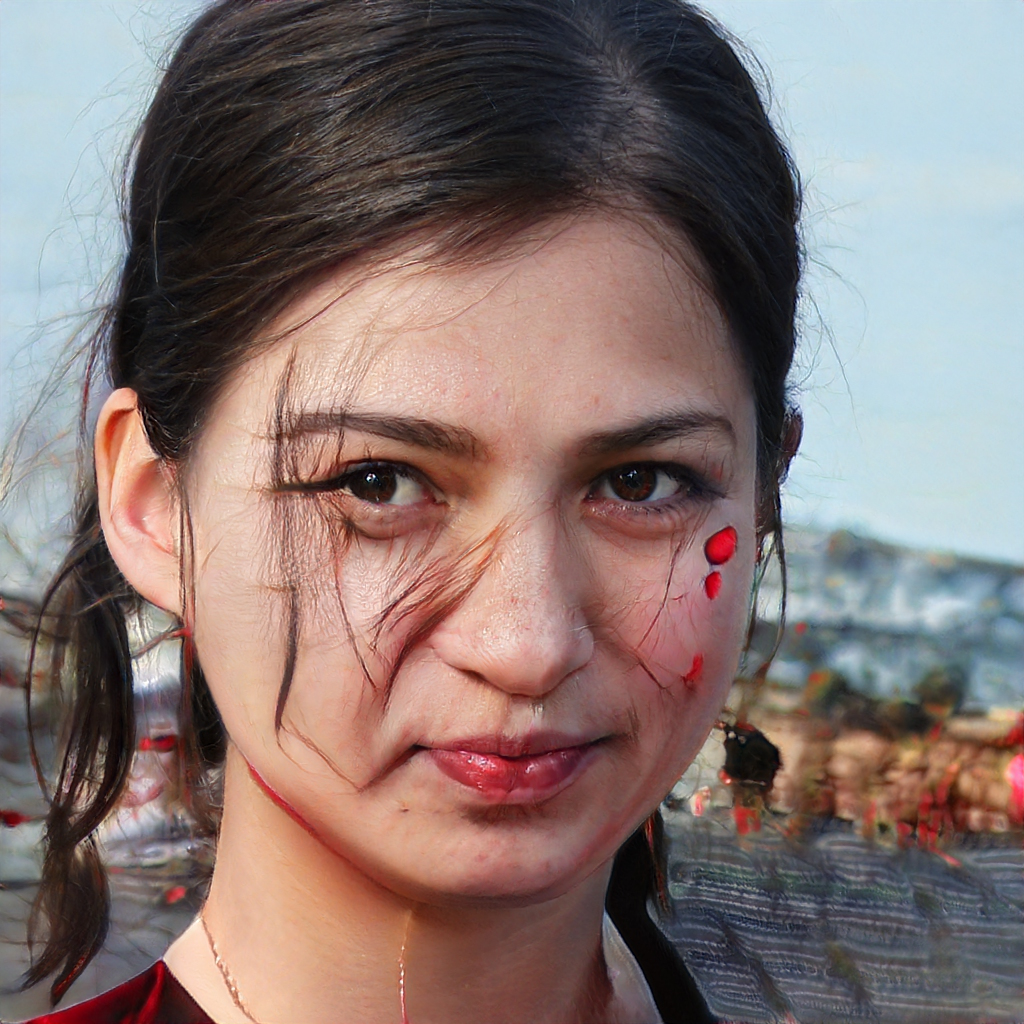
Portrait style: Real Portrait